Psykter

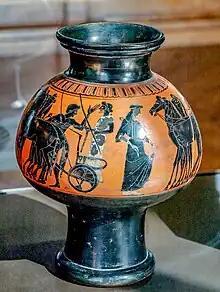
Example of a (Louvre)

A ('cooler') is a type of Greek vase that is characterized by a bulbous body set on a high, narrow foot. It was used as a wine cooler, and specifically as part of the elite sympotic set in the ancient Greek symposium. The , as distinct from other coolers, is a vase which has a mushroom-shaped body, and was produced for only a short period of time during the late-sixth to mid-fifth centuries, with almost all of this type dating to between 520 and 480 BCE.